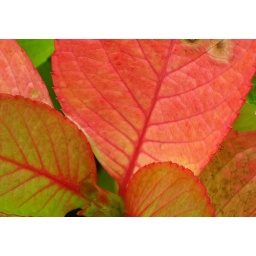
A big leafed tree in my home garden. It's always inspiring looking at green leaves turining to red.